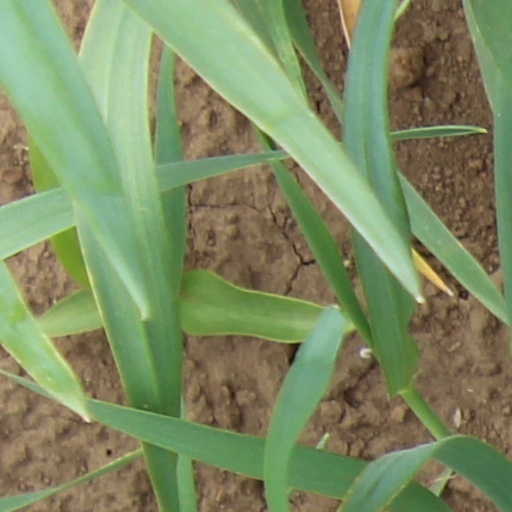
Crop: wheat